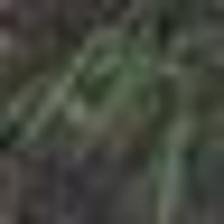
Label: clustered